Anti-Slavic sentiment

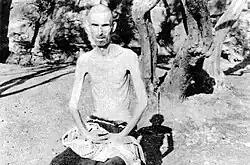
An emaciated male inmate suffering from severe malnutrition in the Italian Rab concentration camp on the island of Rab in what is now Croatia. Most of the people who were detained in this camp were Slavs (primarily Croats and Slovenes).

In the 1920s, Italian fascists hated the Yugoslavs, especially the Croatians and Serbs. They accused the Serbs & Croats of having "atavistic impulses" and they also claimed that the Yugoslavs were conspiring on behalf of "Grand Orient Masonry and its funds". One anti-Semitic claim stated that the Serbs were involved in a "social-democratic, masonic Jewish internationalist plot".